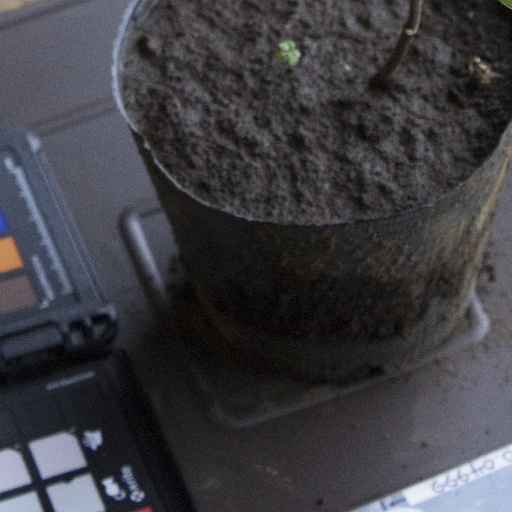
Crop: soybean